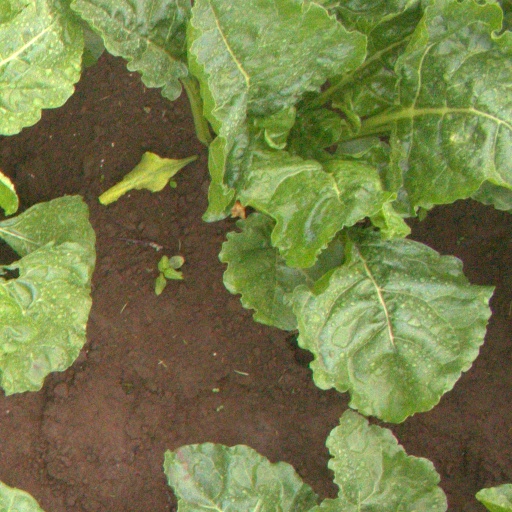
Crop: sugar beet